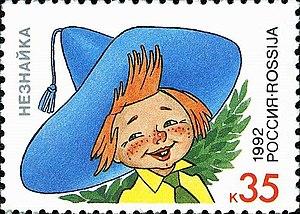
Neznaïka ou Neznayka, est un personnage de la littérature enfantine, héros d'histoires de l’écrivain soviétique Nikolaï Nossov. Il s'agit d'un garçon de très petite taille dont l'apparence est inspirée par celle des brownies de l'auteur et illustrateur canadien Palmer Cox.